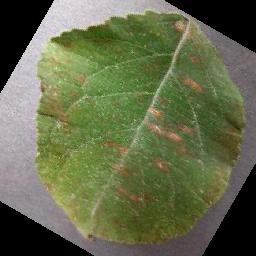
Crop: apple
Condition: cedar_rust